Alfa Romeo 8C

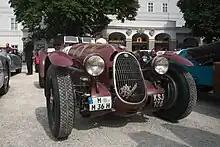
1936 Alfa Romeo 8C 2900A roadster.

In 1935, to compete with Mercedes Benz and Auto Union, Enzo Ferrari (Race team manager) and Luigi Bazzi (Designer) built a racer with two 3.2-litre (bore: 71 mm, stroke: 100 mm, 3167.4 cc) engines, one in the front and one in the rear, giving 6.3 litres and . The drivetrain layout was unusual. The two engines were connected by separate driveshaft to a gearbox with two input shafts, and two angled output shafts, so each of the rear wheels had its own driveshaft. It could never quite succeed against the Mercedes W25 B of Rudolf Caracciola, the car handed very badly because of uneven weight distribution, thanks to one of the engines being behind the driver, and was hard on fuel and tyres. The gain in speed was offset by increased pit times. On May 12, 1935, two were entered in the Tripoli Grand Prix driven by Nuvolari and Chiron who finished fourth and fifth. Chiron managed a second at the following 1935 Avus race.